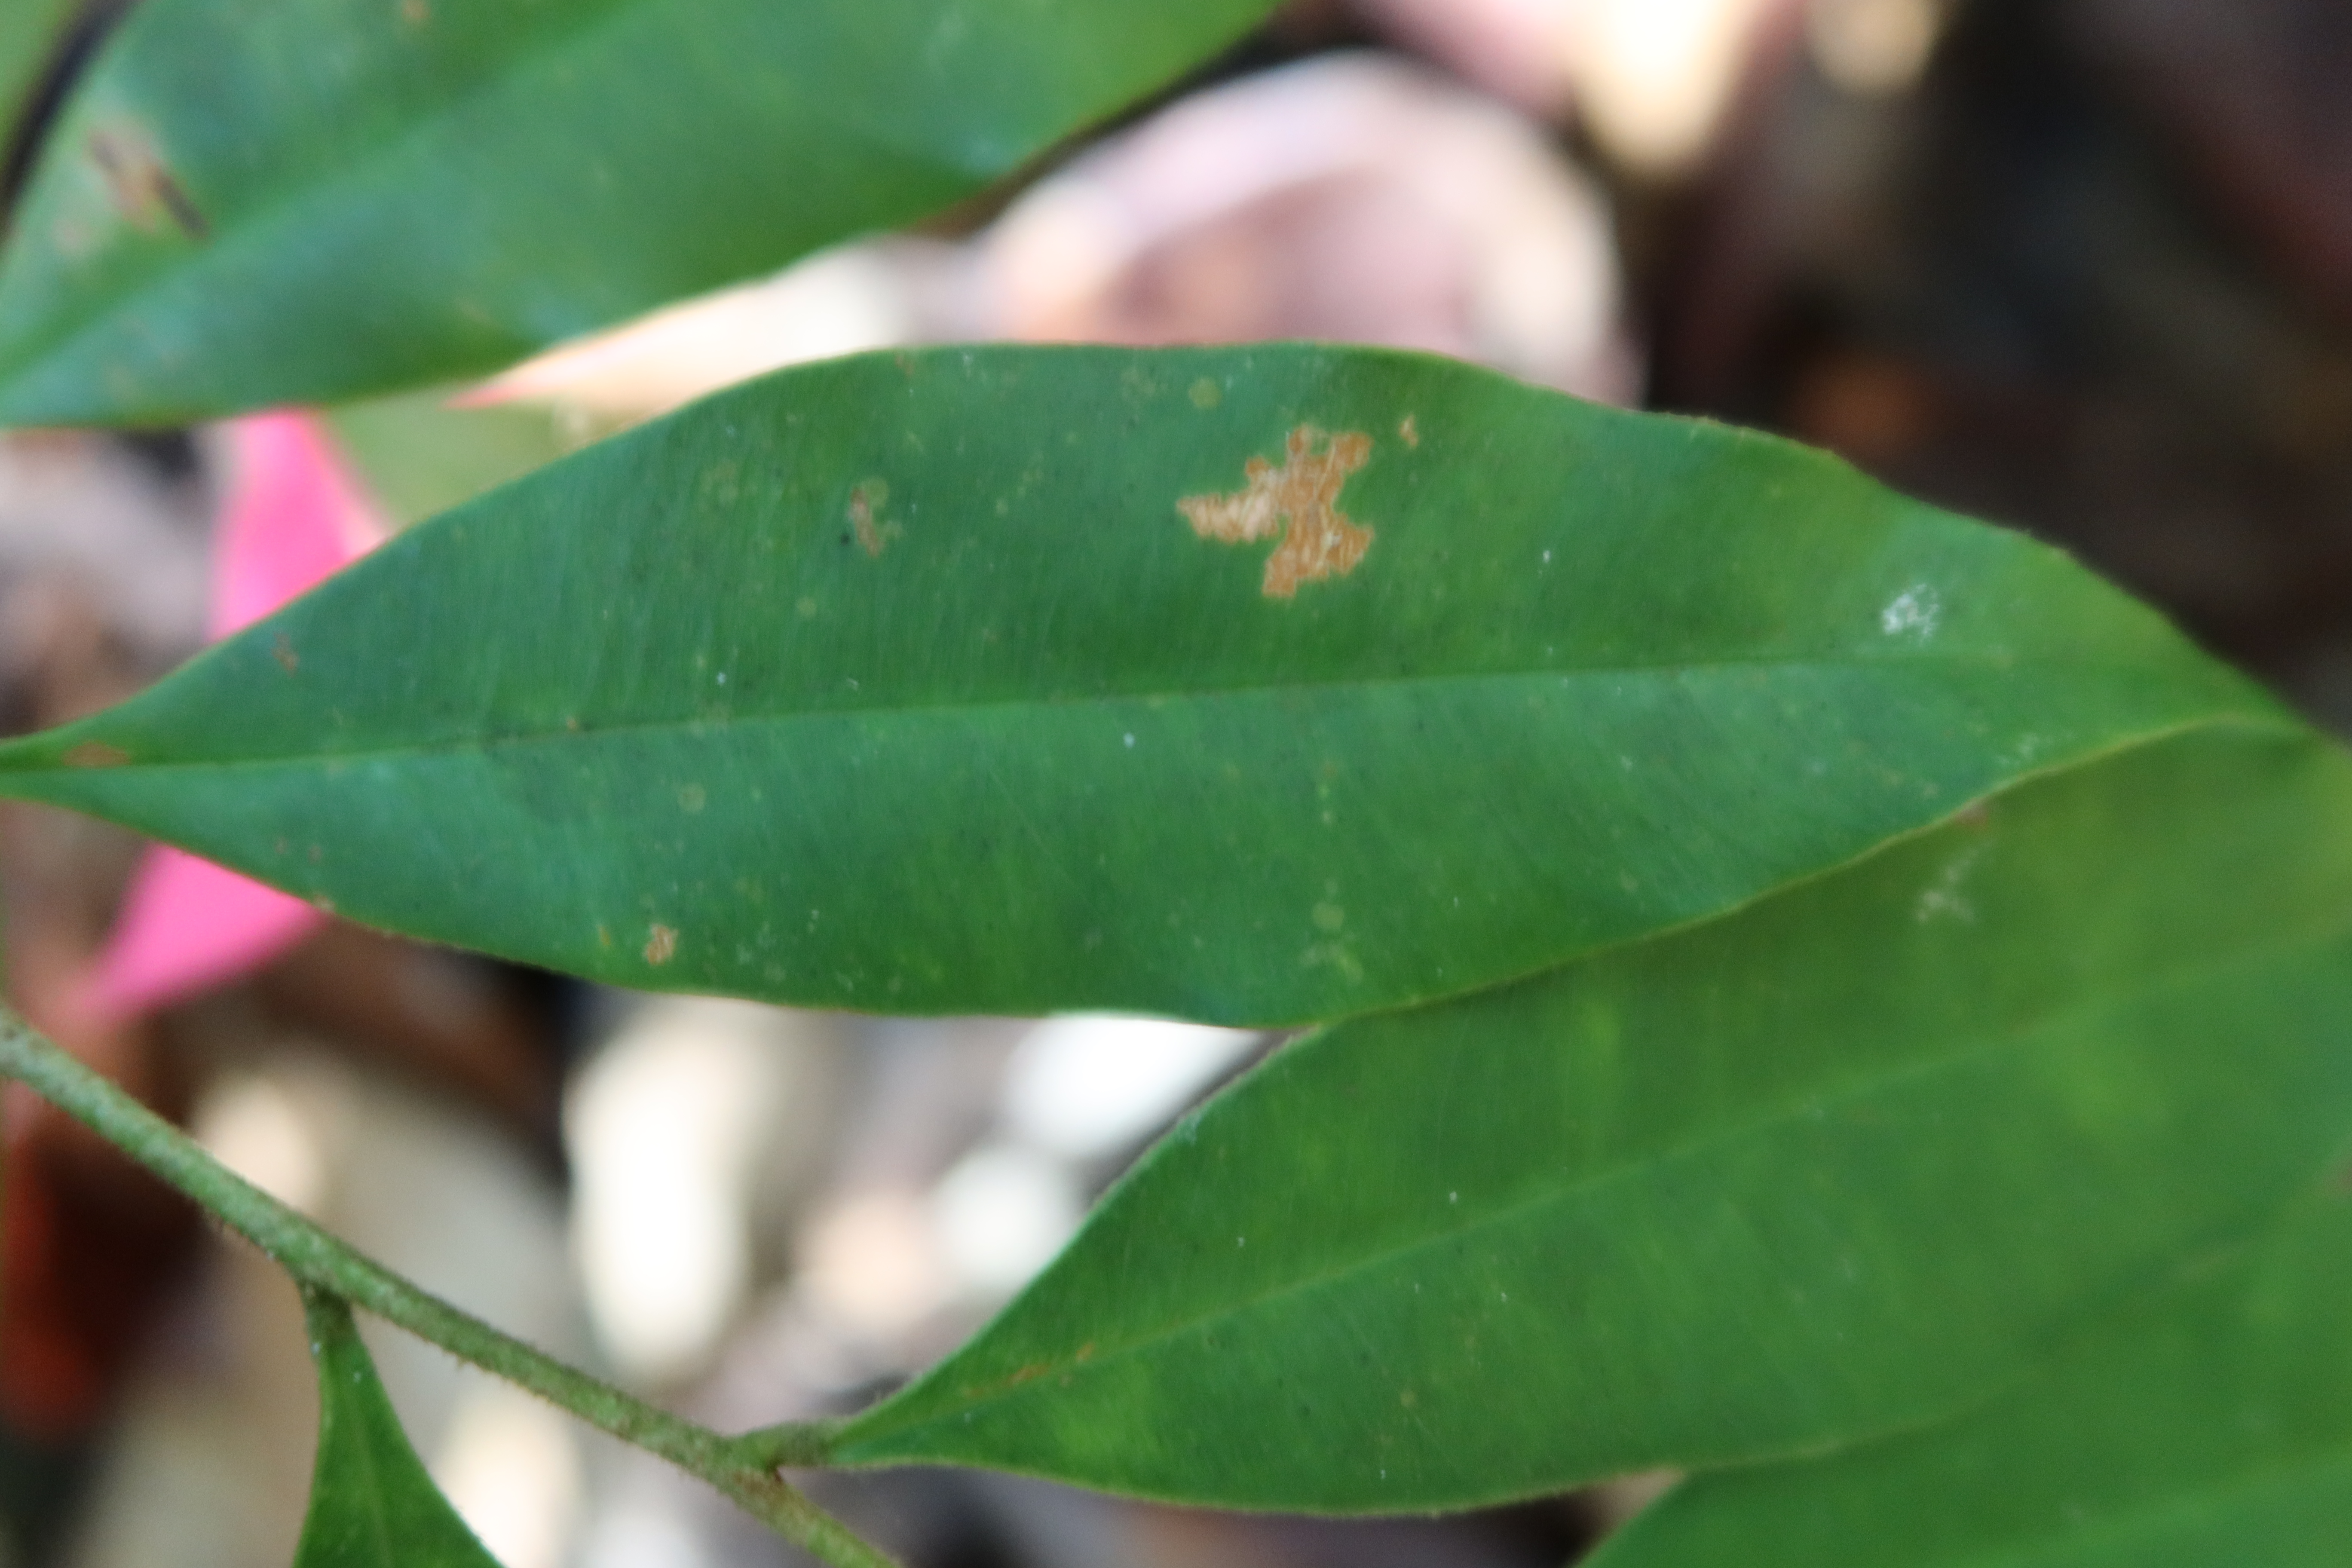
Label: Brown spots